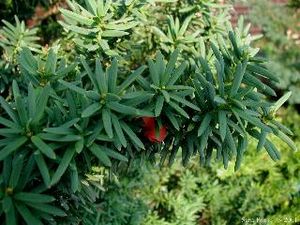
Taks-slægten
Almindelig Taks
Almindelig Taks
Taks er en slægt med ca. 10 arter, som er udbredt på den Nordlige halvkugle og bjergegne i Mellemamerika og Sydøstasien. For det meste er arterne knyttet til busklaget i skovene, men enkelte steder har de også del i selve kronetaget. Det er stedsegrønne buske eller træer med nåleformede blade og kogler, der ligner bær, fordi de er omgivet af et saftigt frugtkød. Alle taksarter er stærkt giftige for både husdyr og mennesker.